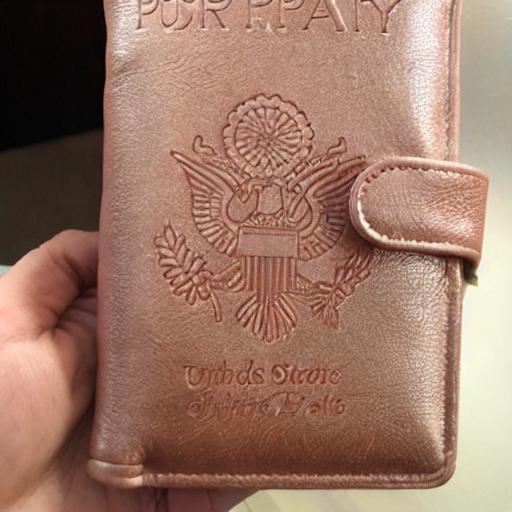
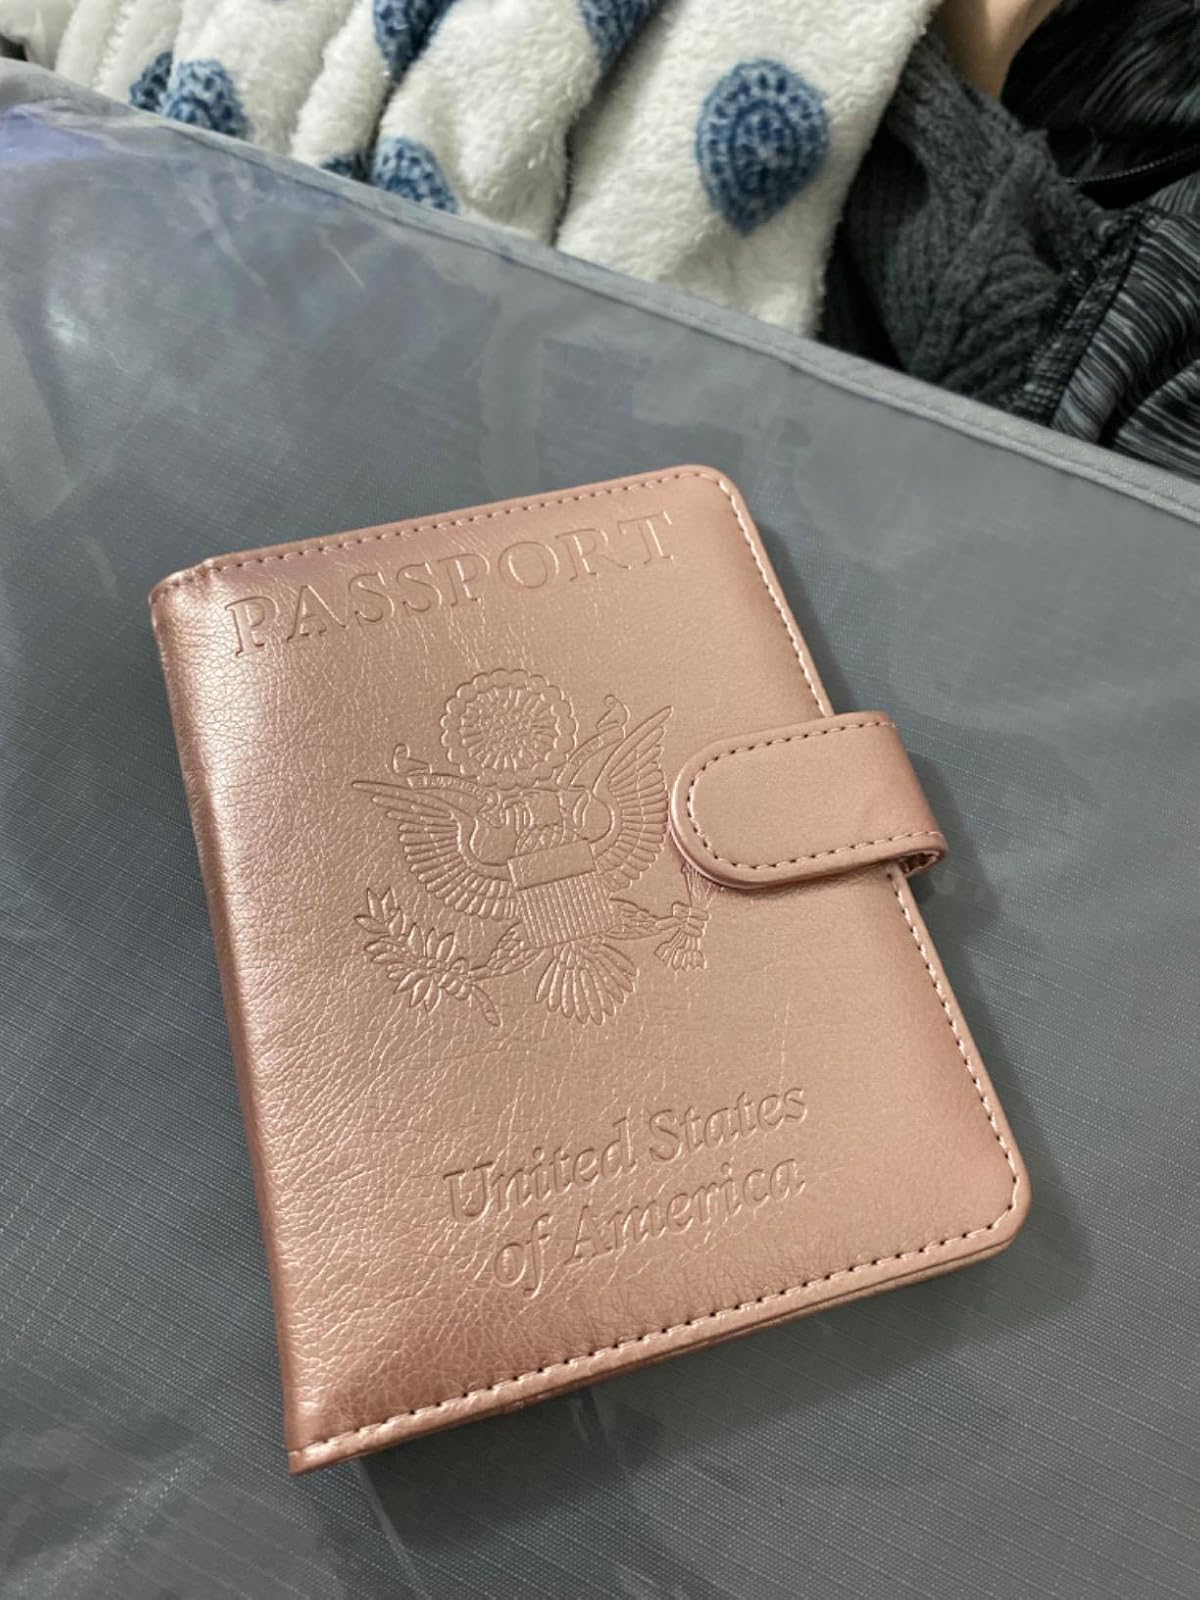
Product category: accessories_wallet
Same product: no